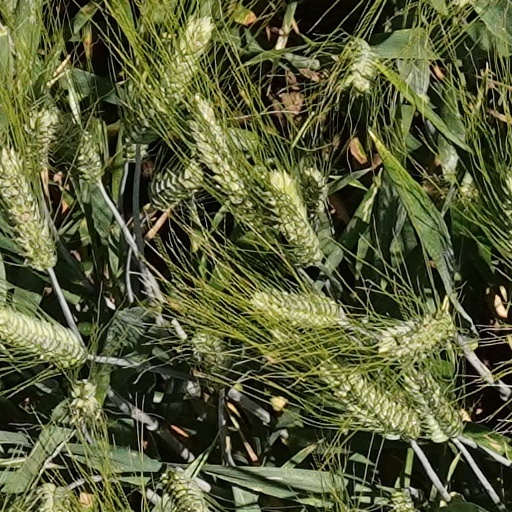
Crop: wheat